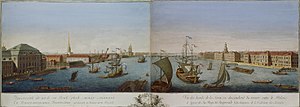
Neva / Historie
Neva Floden ved Skt. Petersborg, 1753.
Neva er en flod I det nordvestlige Rusland, som udspringer fra søen Ladoga, løber gennem Leningrad oblast og Sankt Petersborg og munder ud i Den Finske Bugt. På trods af dens forholdsvis korte løb er Neva alligevel den tredjestørste flod i Europa, efter floderne Volga og Donau, målt på vandgennemstrømningen.